Kumar (magazine)

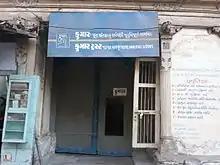
Kumar office, known as "Kumar Karyalaya" is located in Raipur area of Ahmedabad

"Kumar" was founded by Ravishankar Raval in Ahmedabad in 1924. The magazine was started as an avant-garde cultural publication. Bachubhai Ravat served as editor-in-chief from 1924 to 1942 with him. After the death of Ravishankar Raval, Bachubhai served as editor until 1980. After the death of Bachubhai in 1980, Biharibhai Tank became the editor of magazine. In 1987, it was closed. After three years, in 1990, under the editorship of Dhiru Parikh, the publication resumed. Praful Raval serves as the co-editor of the magazine.